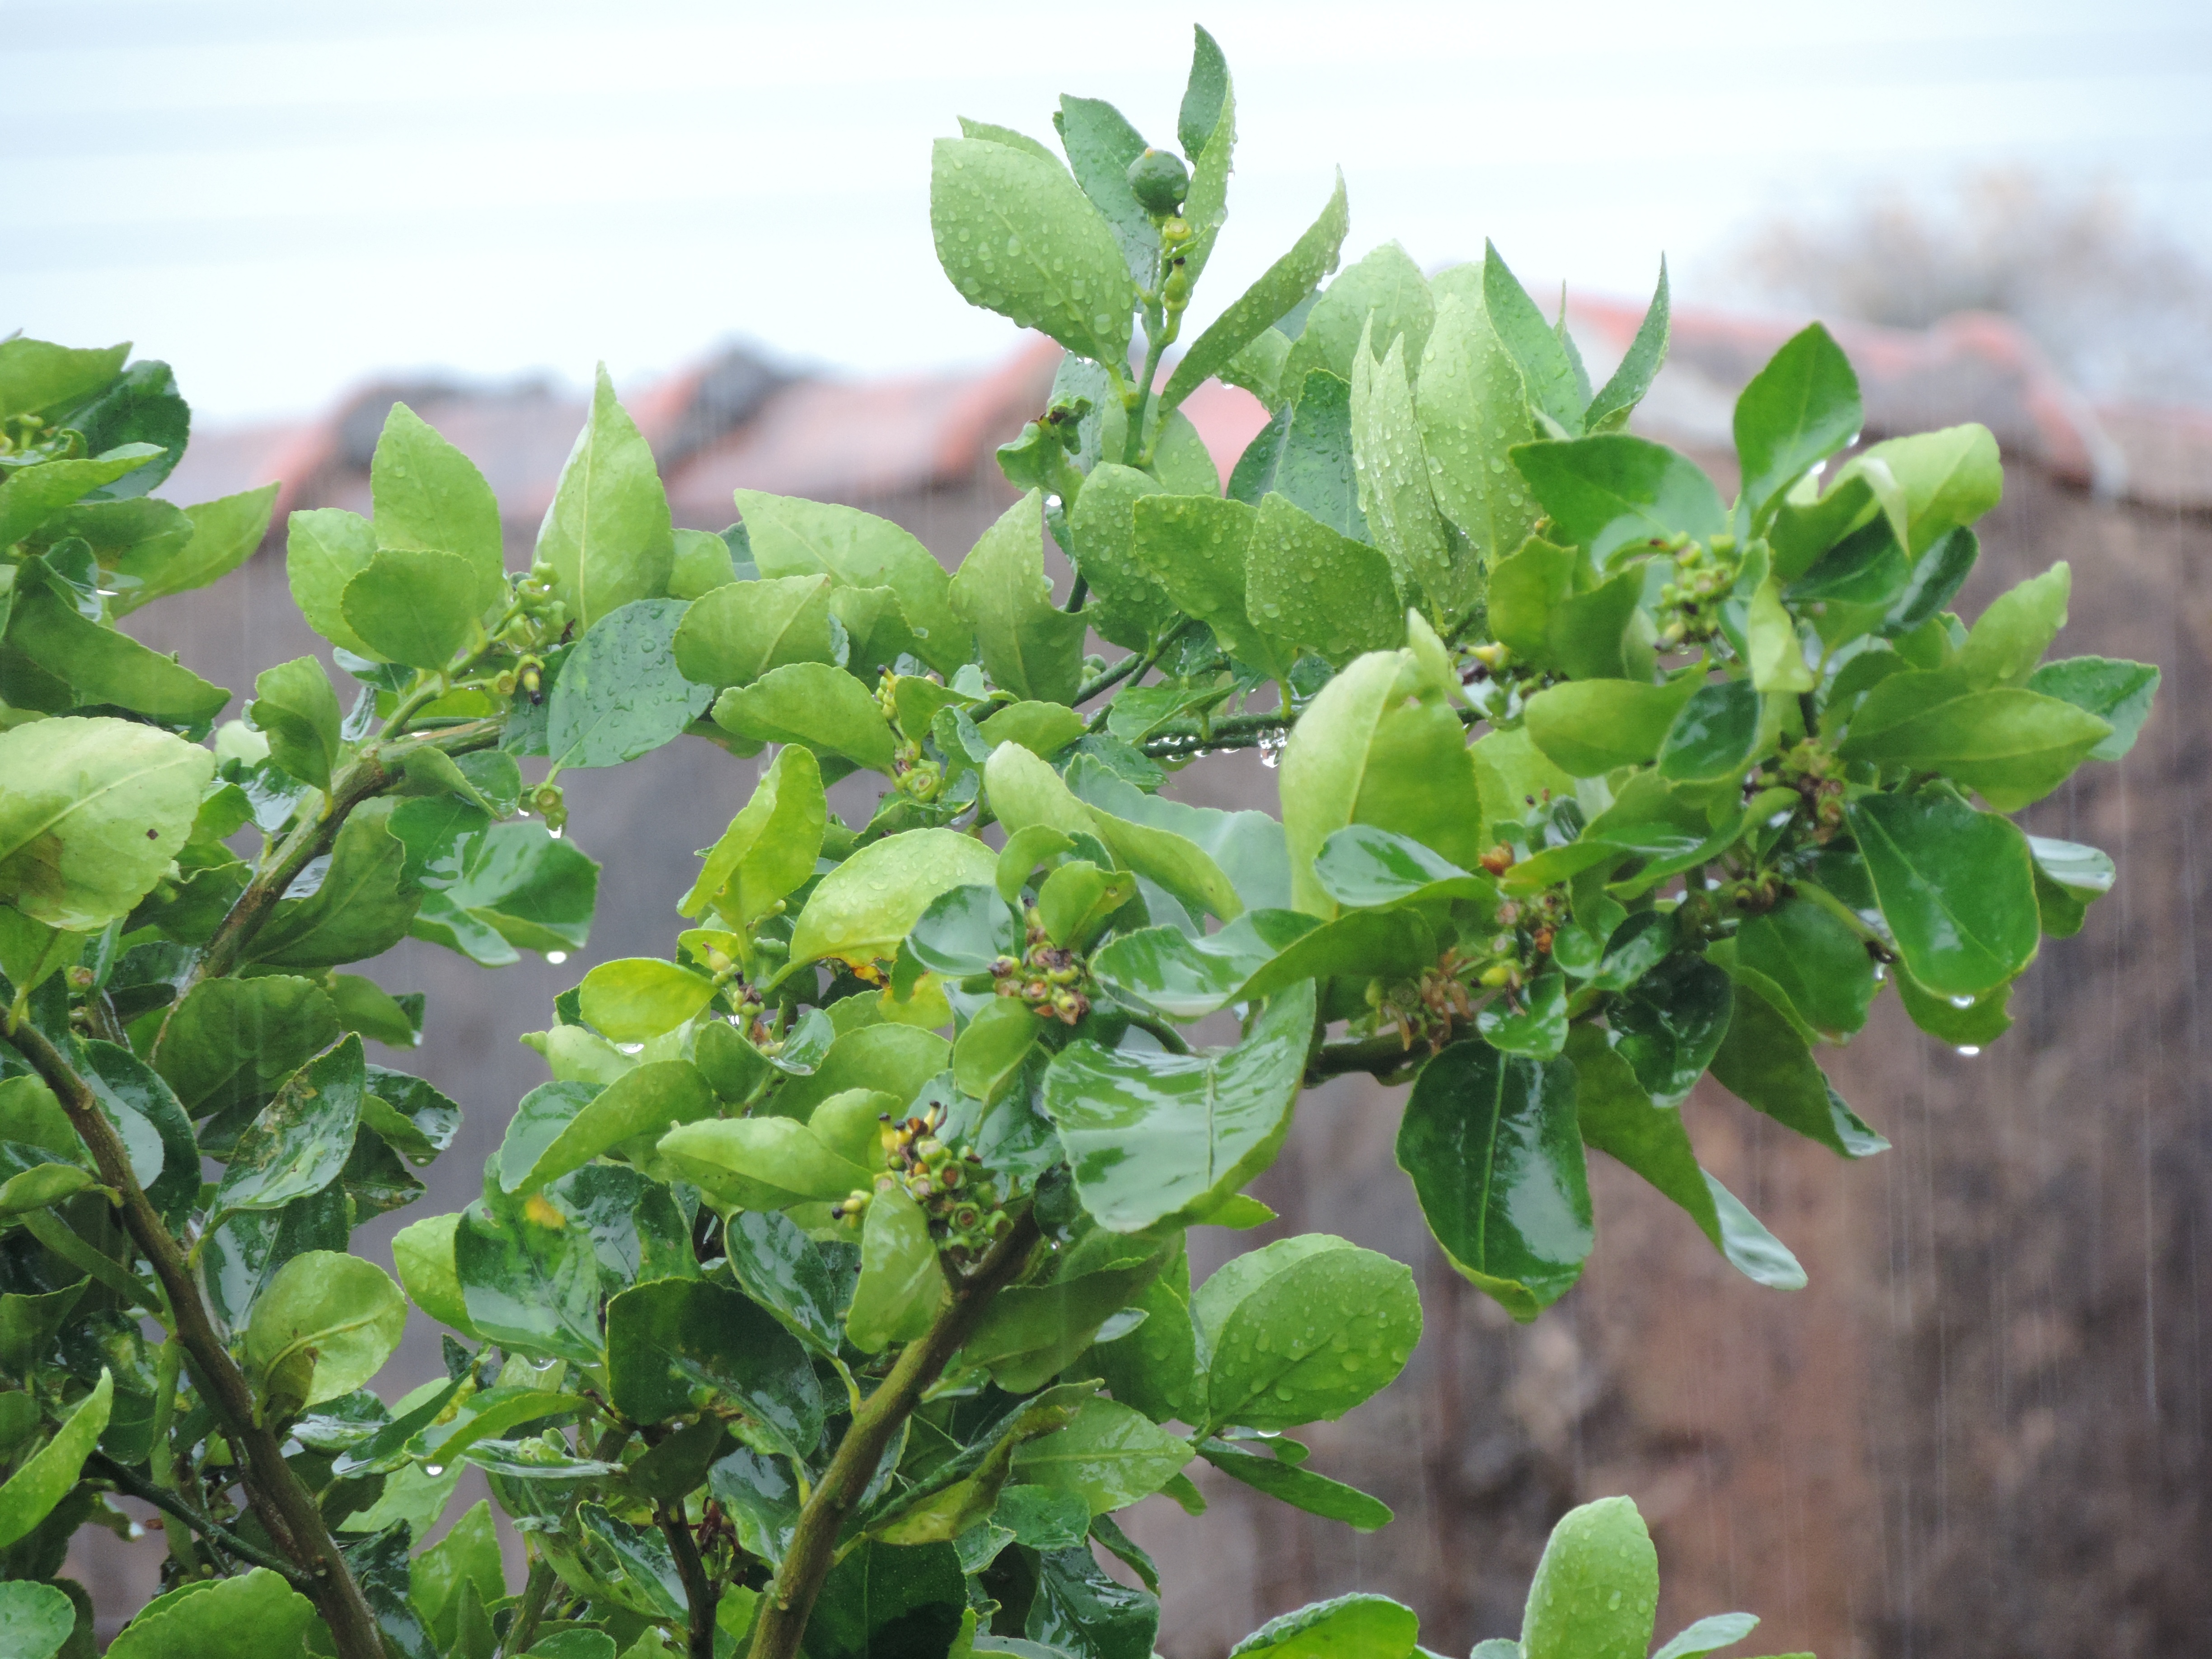
tree, branch, plant, fruit, rain, flower, flying, food, produce, lemon tree, shrub, wet tree, flowering plant, woody plant, land plant